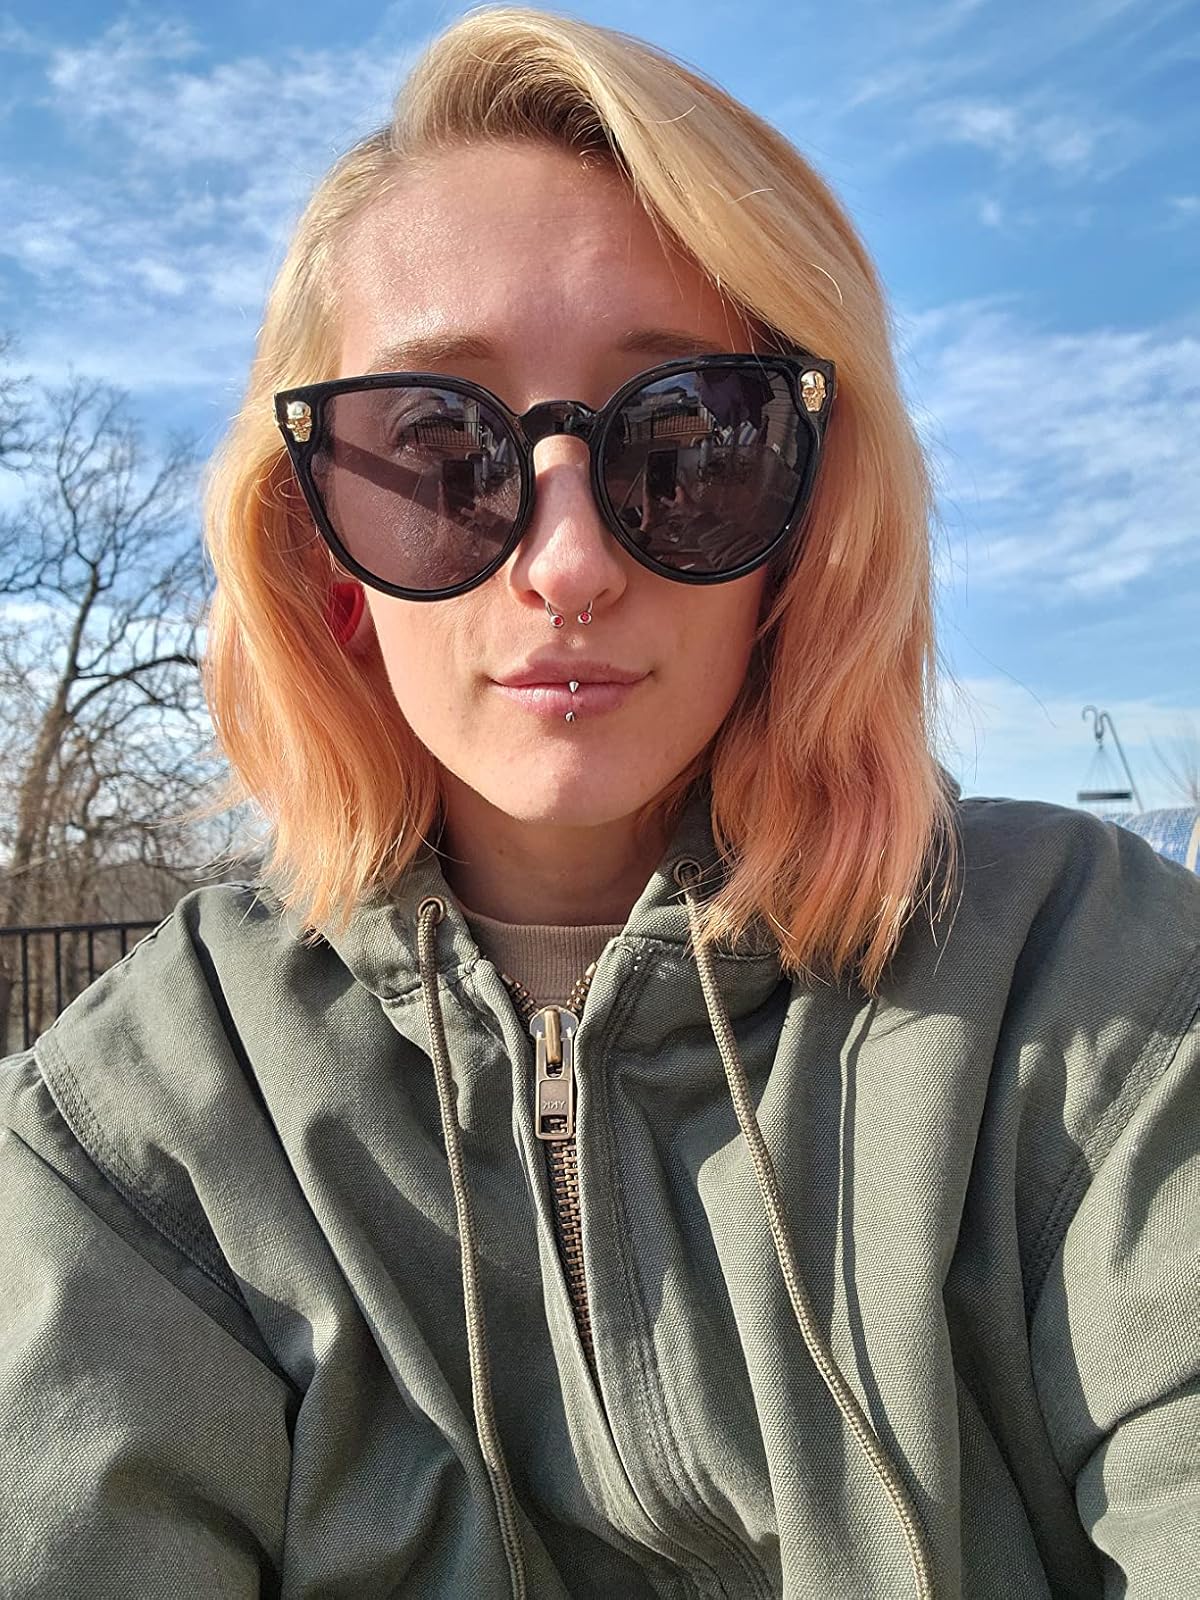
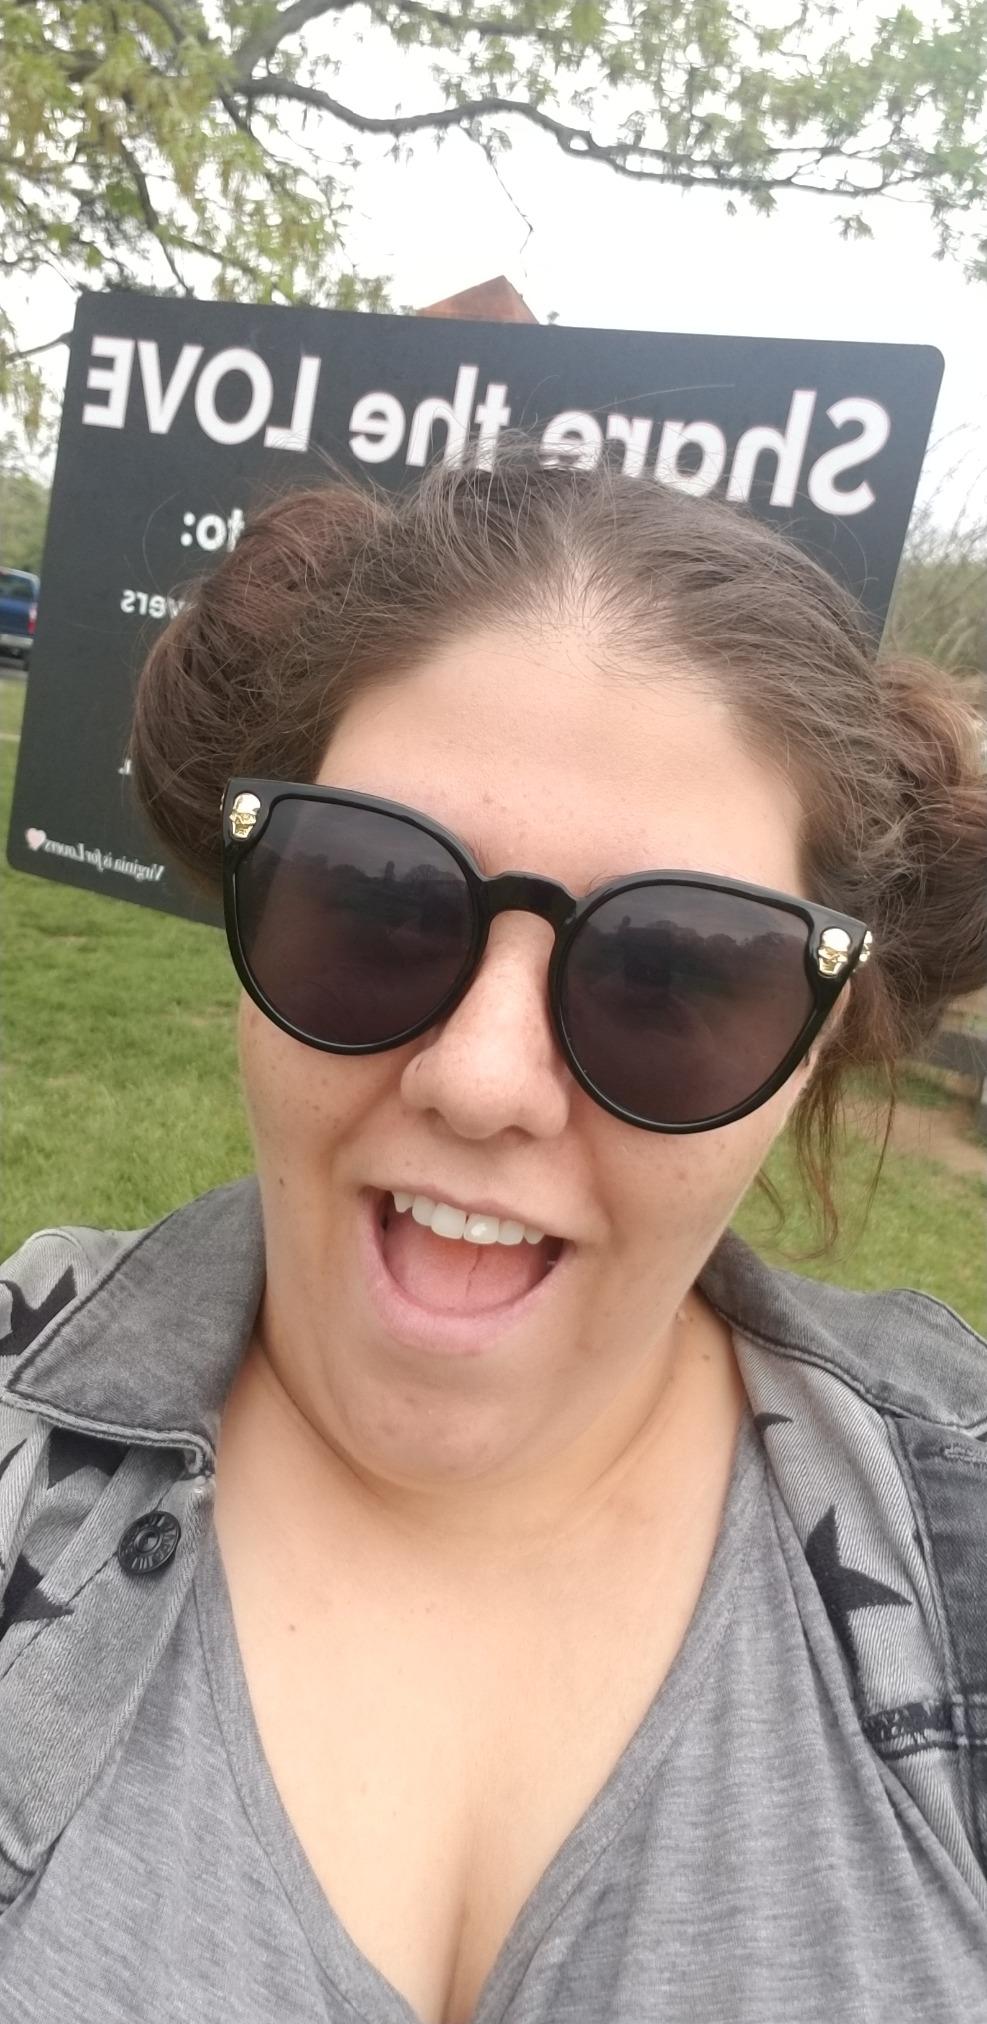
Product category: accessories_sunglasses
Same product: yes